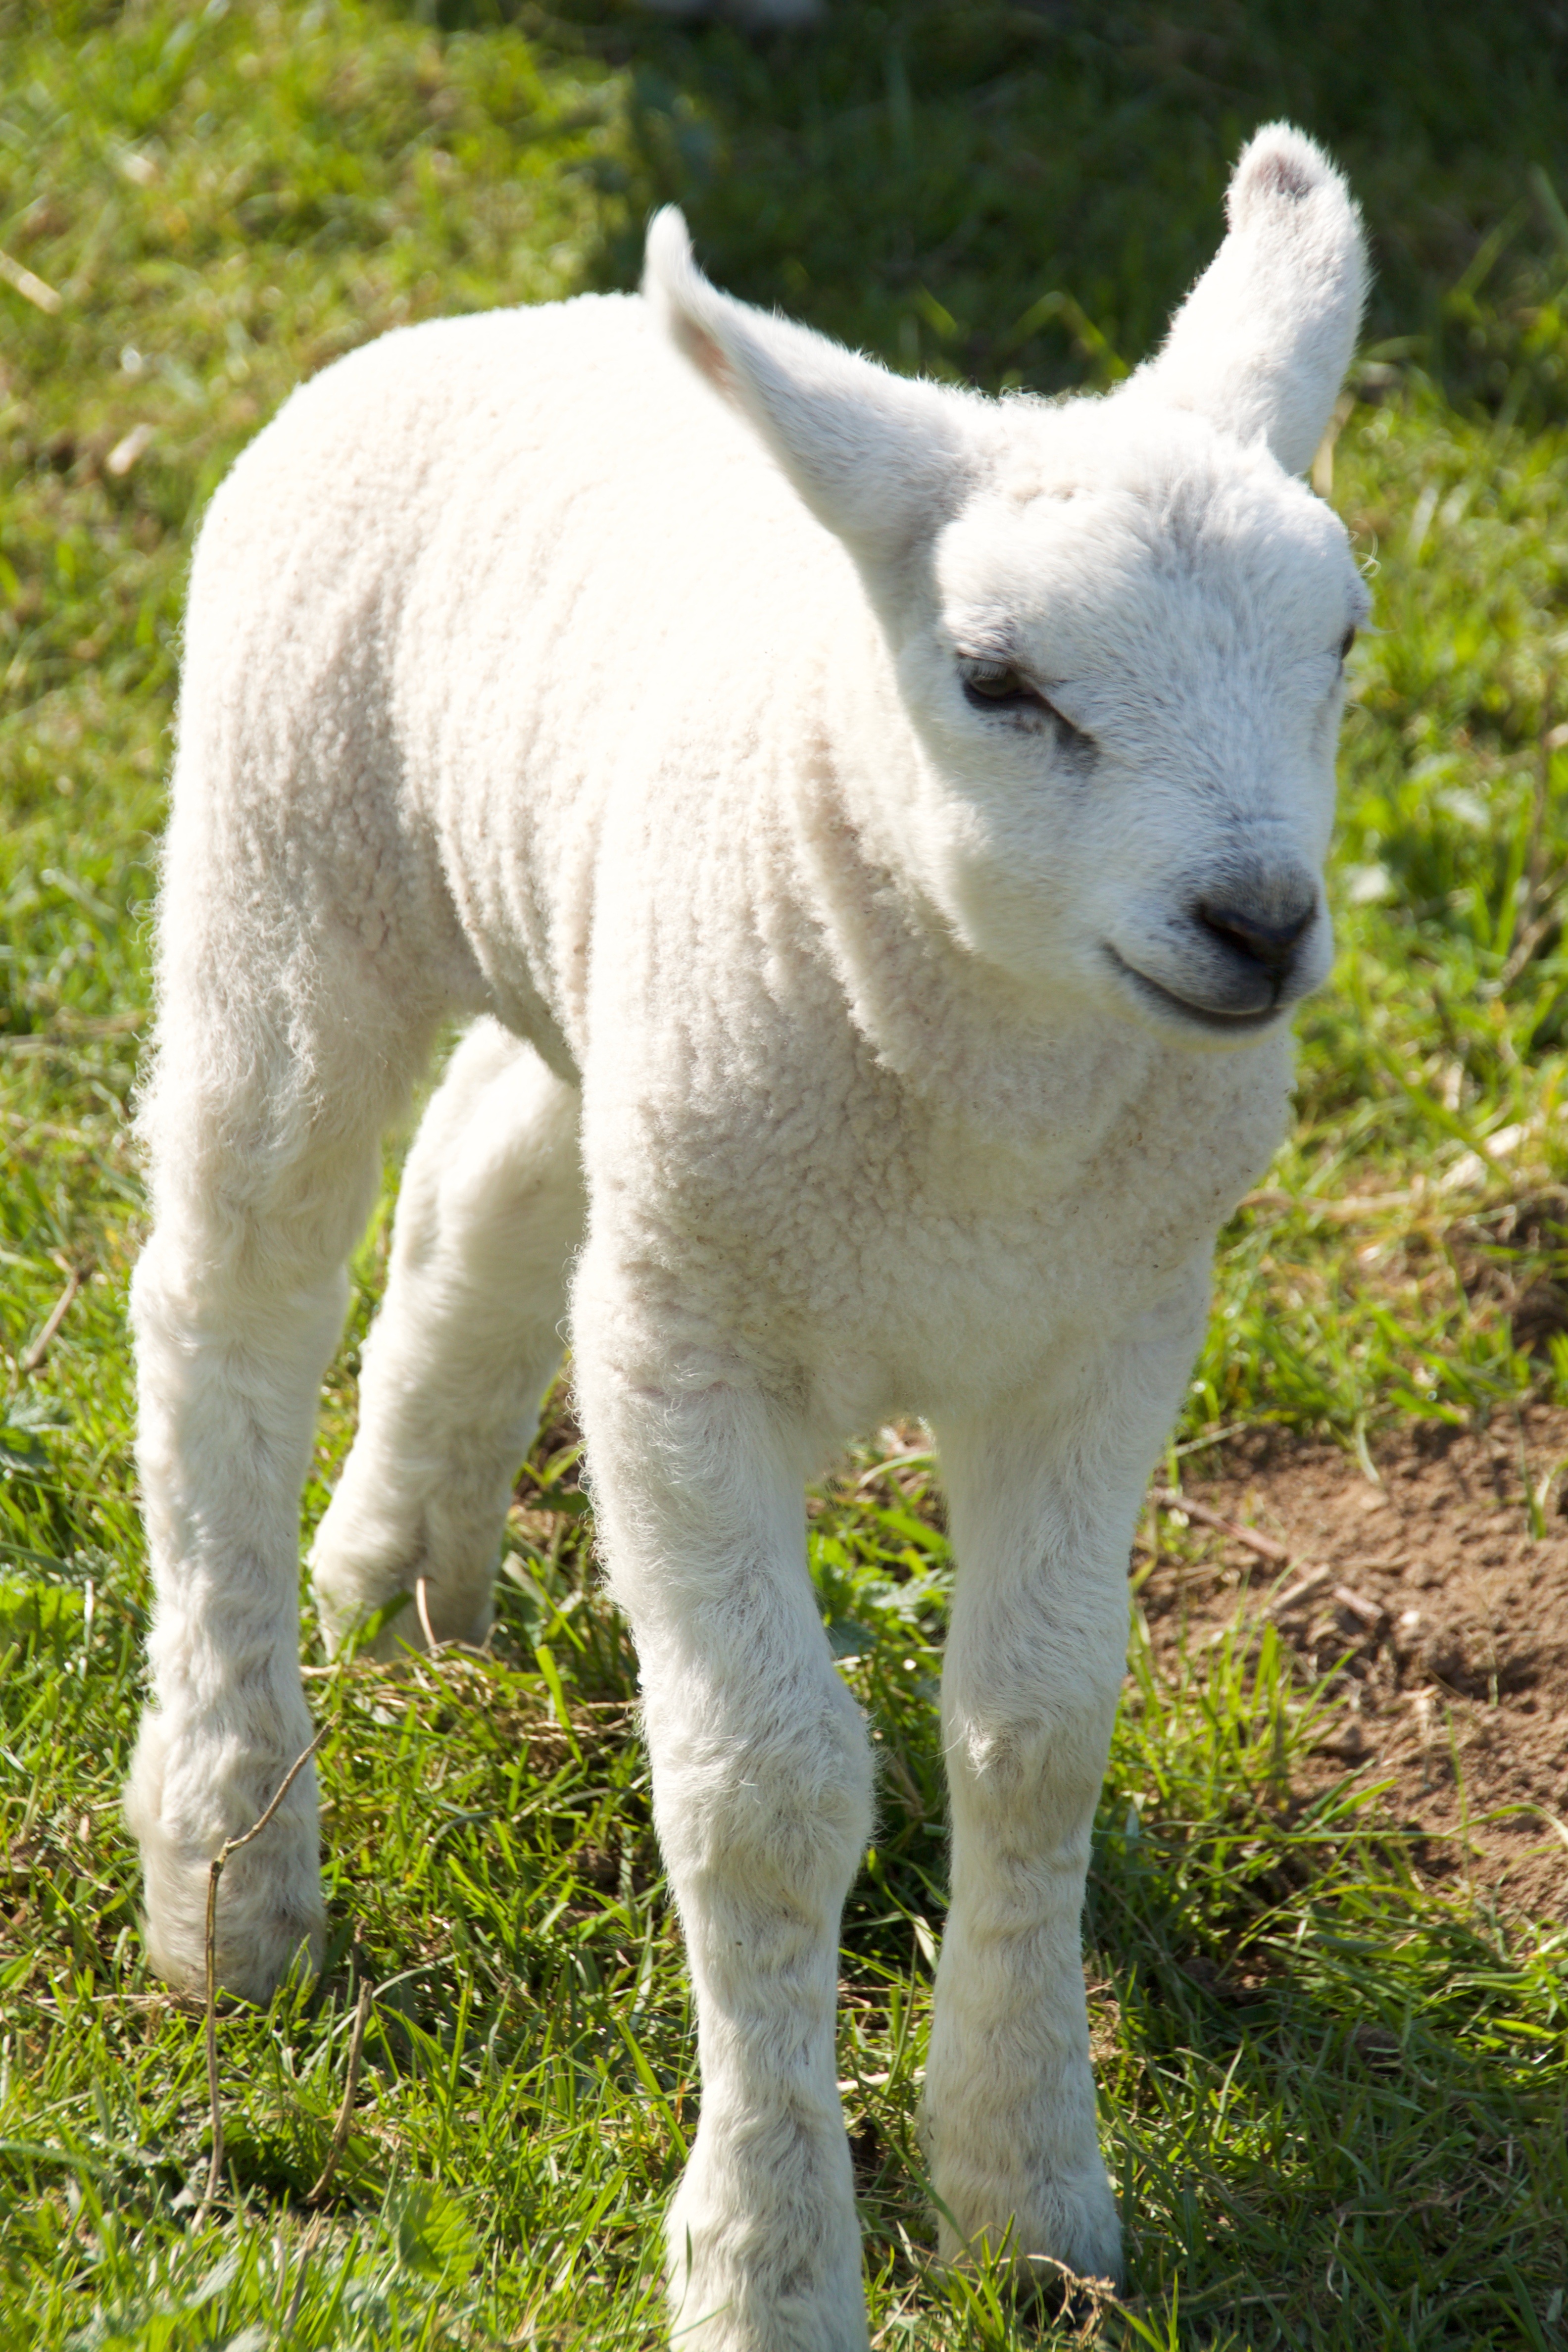
grass, animal, young, spring, pasture, grazing, sheep, mammal, fauna, mountain goat, alpaca, vertebrate, sheeps, lambs, outdoor life, camel like mammal